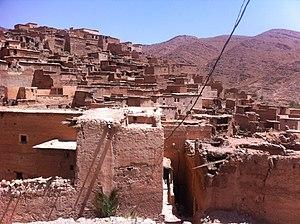
Villa d'Aguerd Imlalen
Afella Ighir est une commune rurale marocaine dans la province de Tiznit, région de Souss-Massa-Draâ, situé à environ 100 km de la ville de Tiznit et à environ 42 Km au sud Tafraout. Quelques villages la constituant sont Aït Bounouh, Aguerd Imlalen, Timguidcht, Talat, Gdourt, Afilal, Fighil, Tiwado, Tazont, Inliwa, imi ouazal, Aït Mansour, Timkyet, Igunane ...